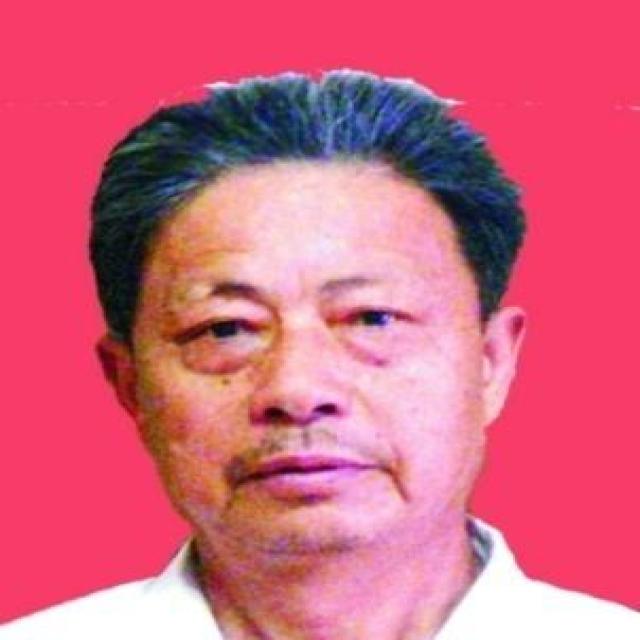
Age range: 45-64